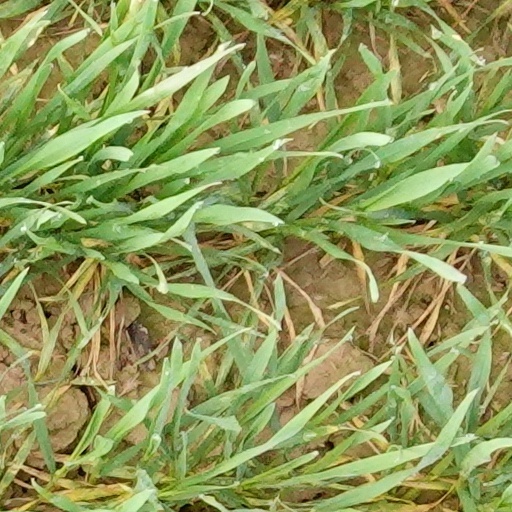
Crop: wheat